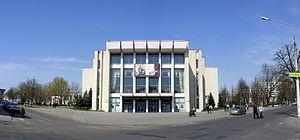
Babrouïsk ou Bobrouïsk est une ville de la voblast de Moguilev, en Biélorussie, et le centre administratif du raïon de Babrouïsk. Sa population s'élevait à 212 200 habitants en 2017.